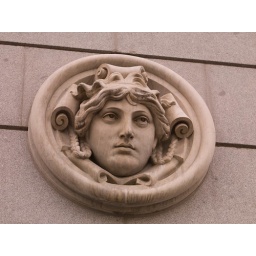
Carved face on building in Madrid